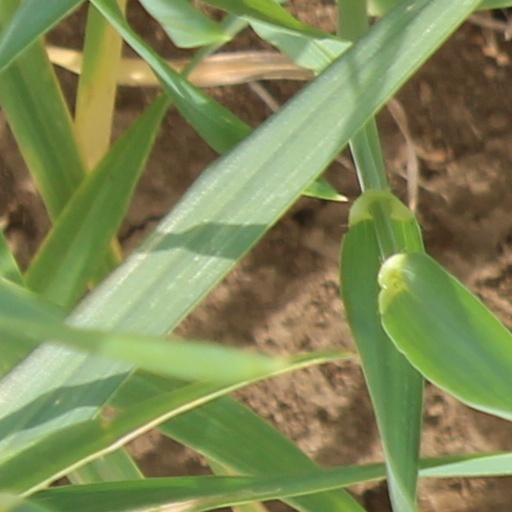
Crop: wheat